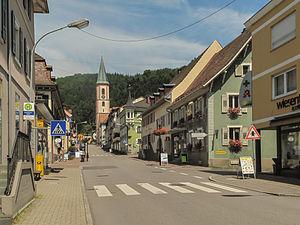
Zell im Wiesental est une ville allemande du Bade-Wurtemberg, située dans le district de Fribourg-en-Brisgau. Elle se trouve sur la Wiese. On peut considérer cette ville comme la « porte » de la Forêt-Noire.